Christian Daniel Rauch

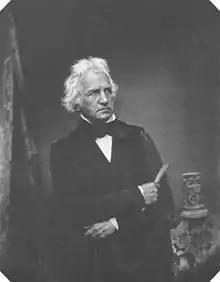
Rauch in 1855

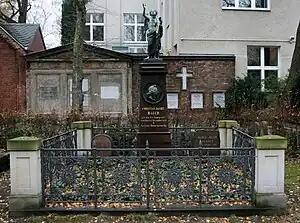
Rauch's grave in Berlin

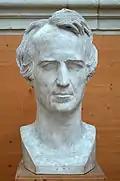
Bust of Christian Daniel Rauch by David d'Angers (1834)

Christian Daniel Rauch (2 January 1777 – 3 December 1857) was a German sculptor. He founded the Berlin school of sculpture, and was the foremost German sculptor of the 19th century.